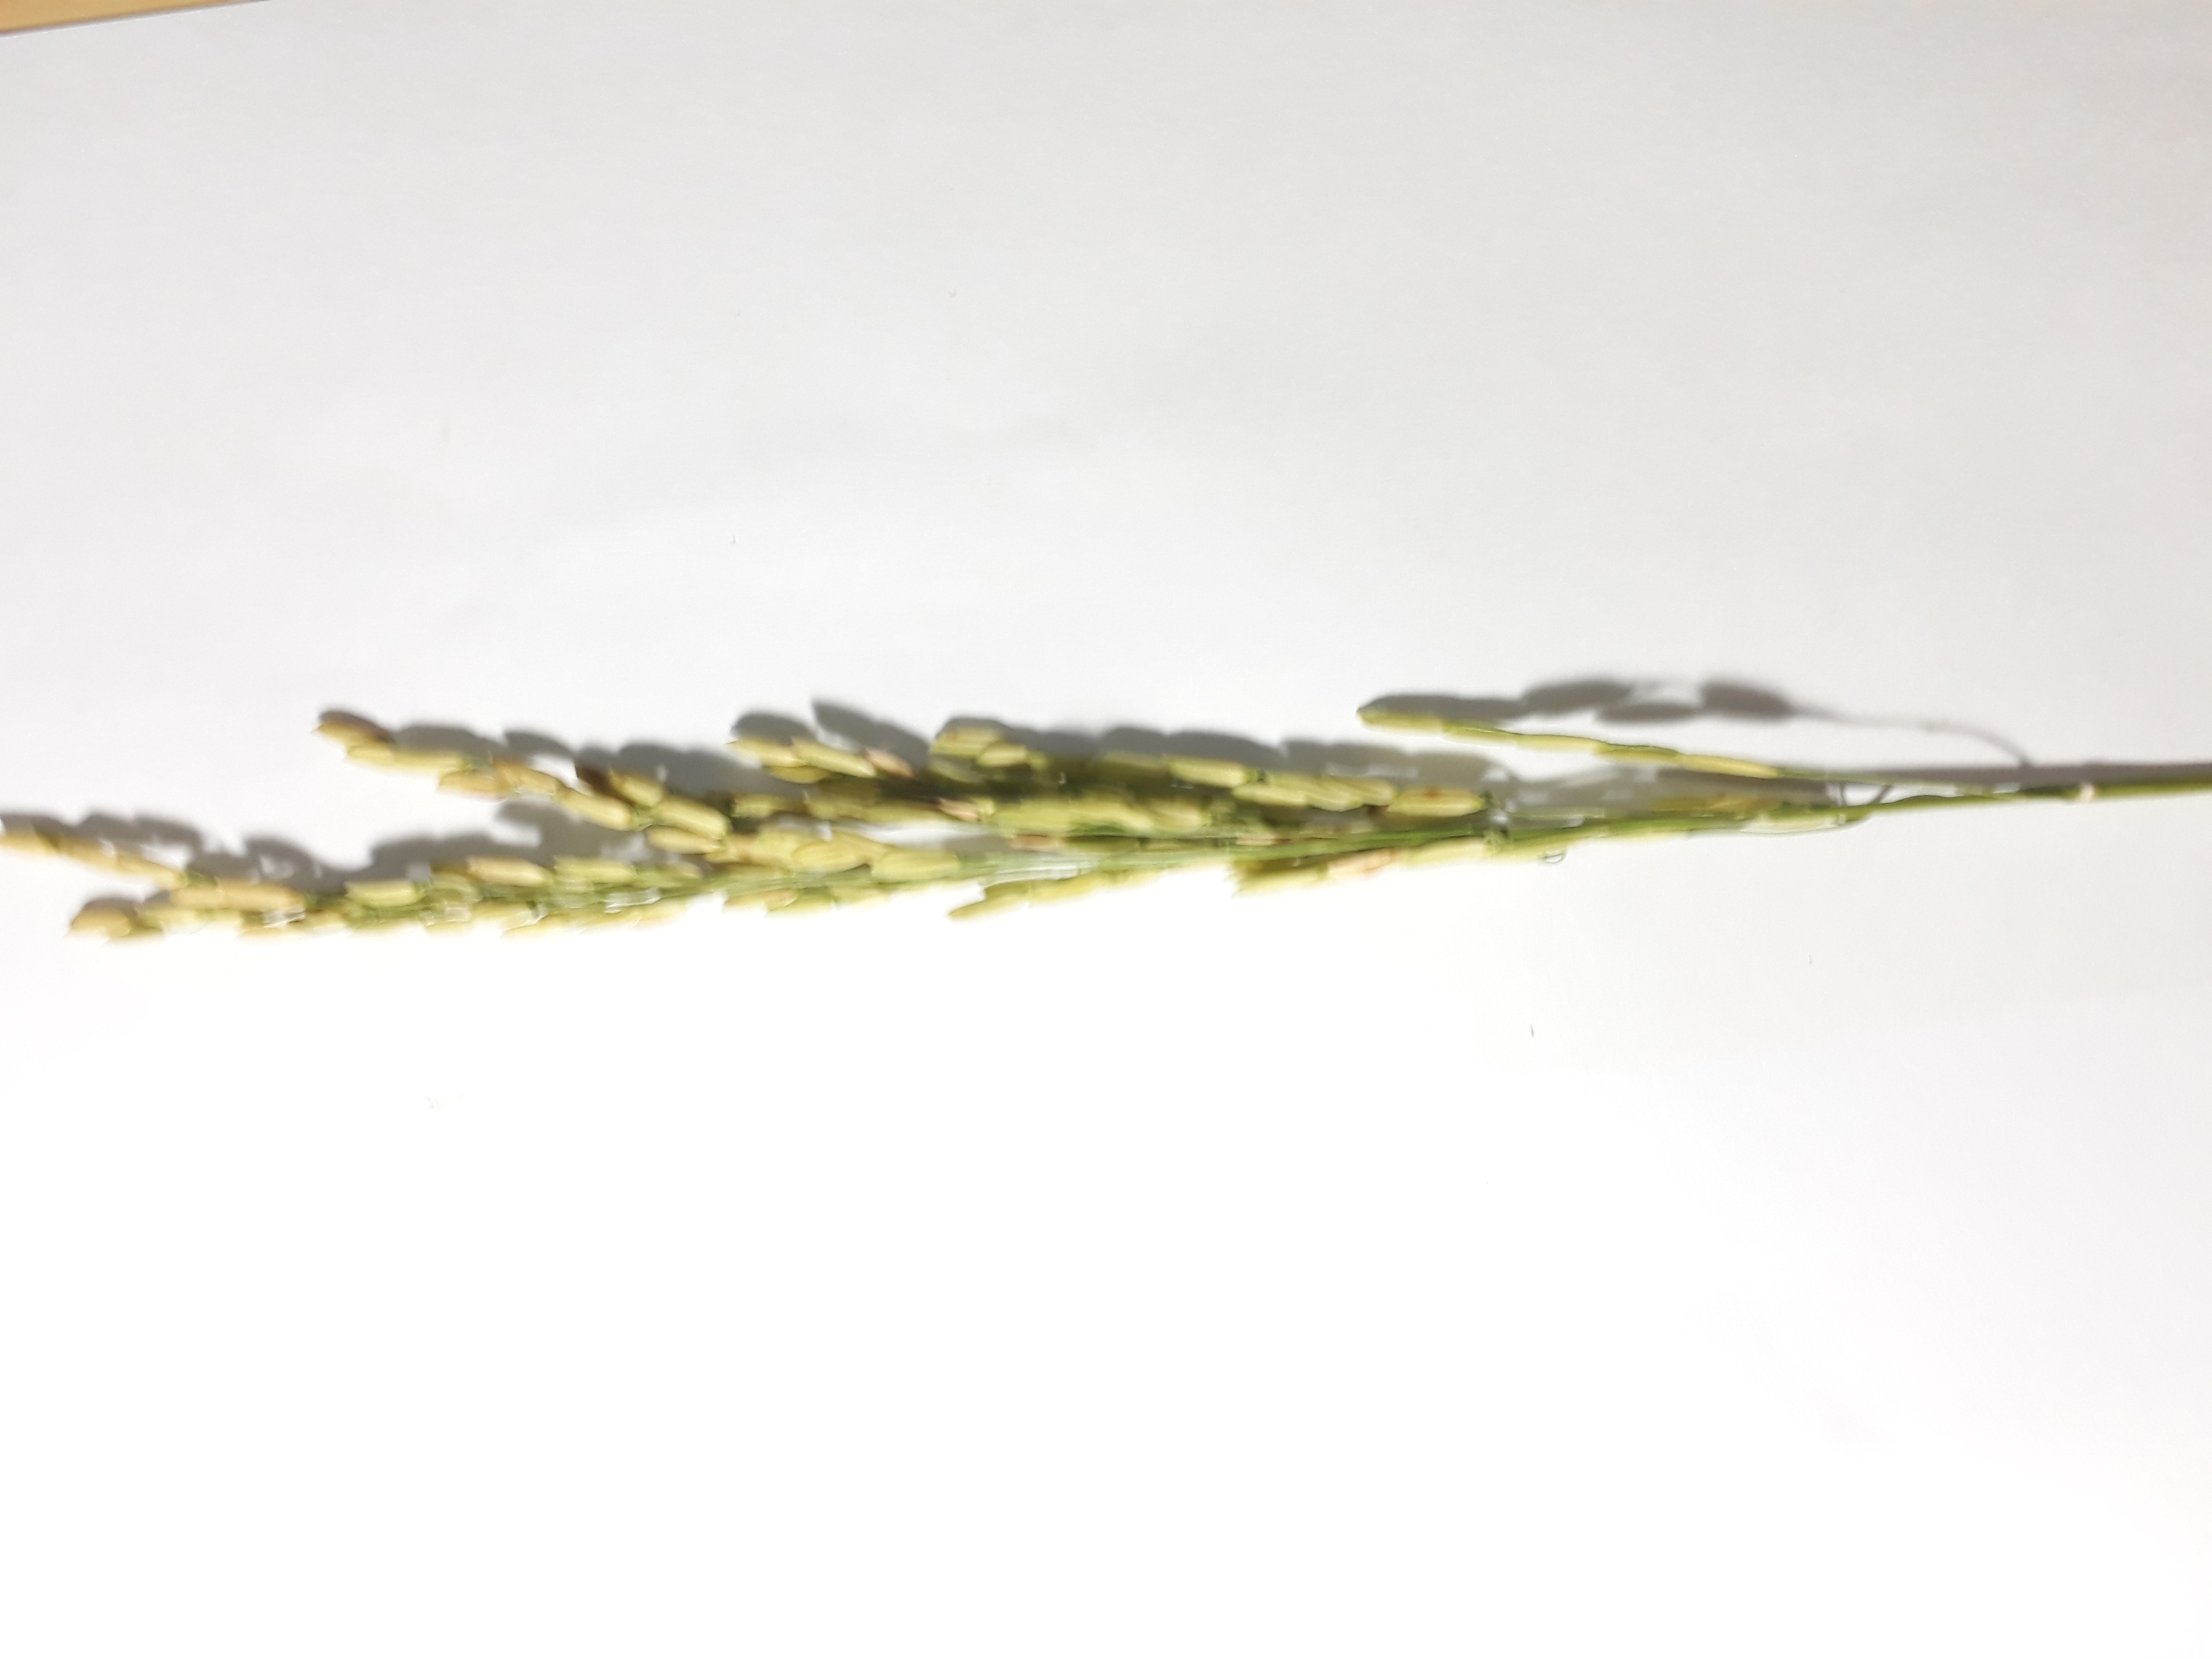
Label: Damaged